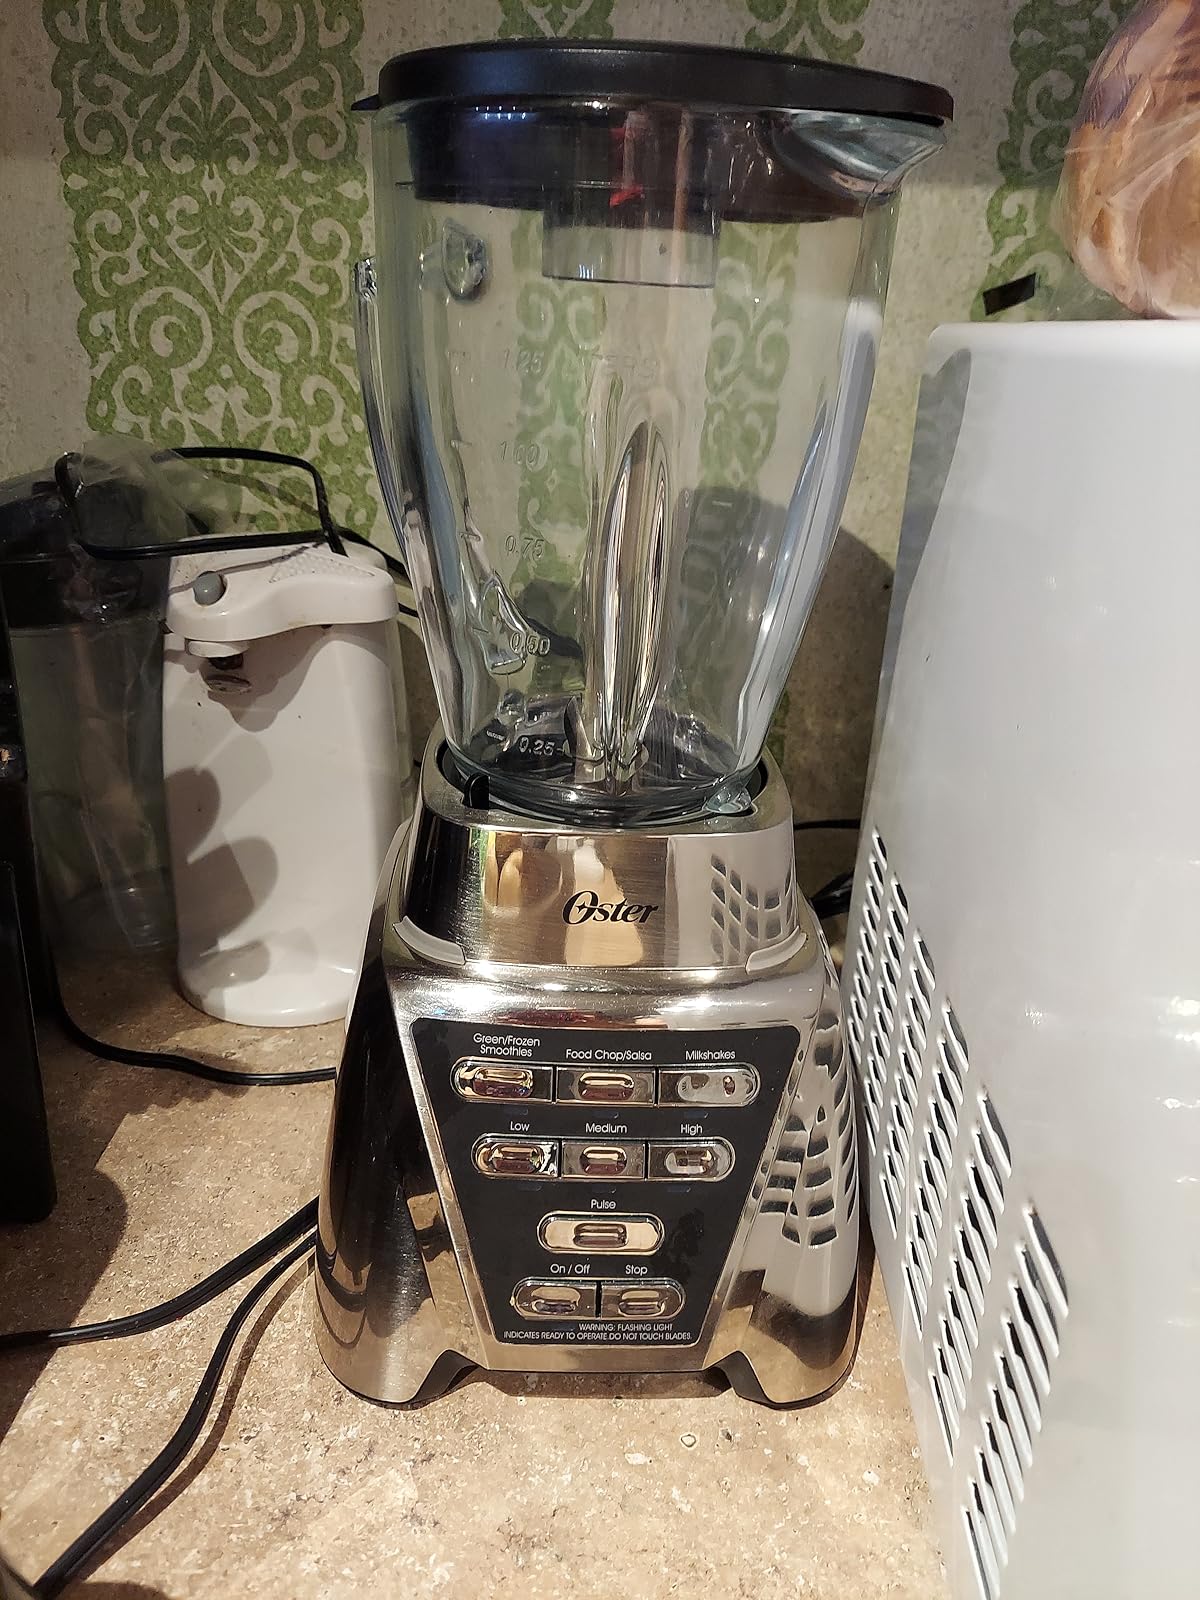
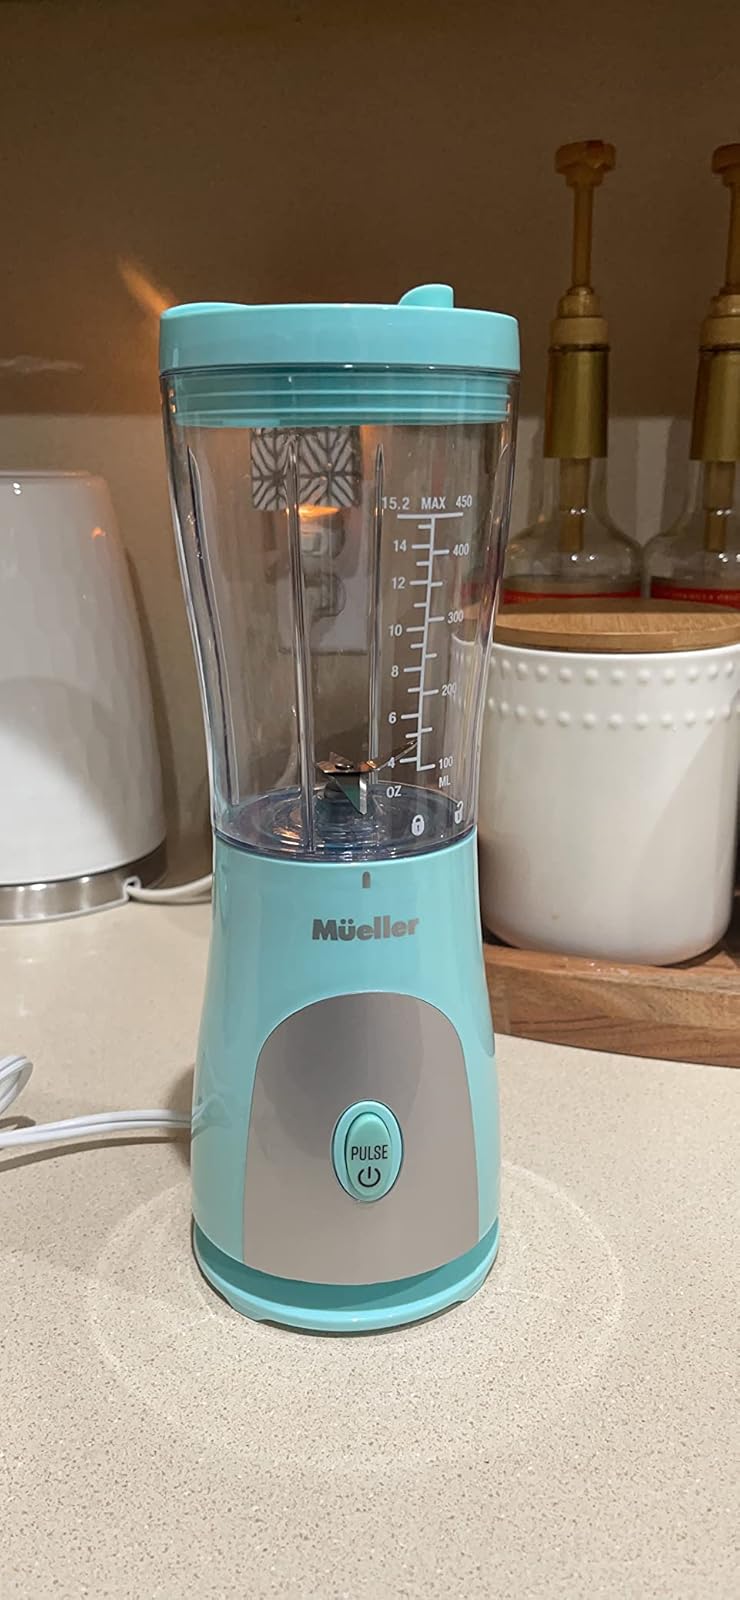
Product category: items_blender
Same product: no